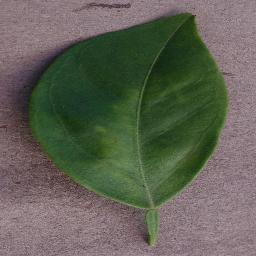
Label: Orange___Haunglongbing_(Citrus_greening)